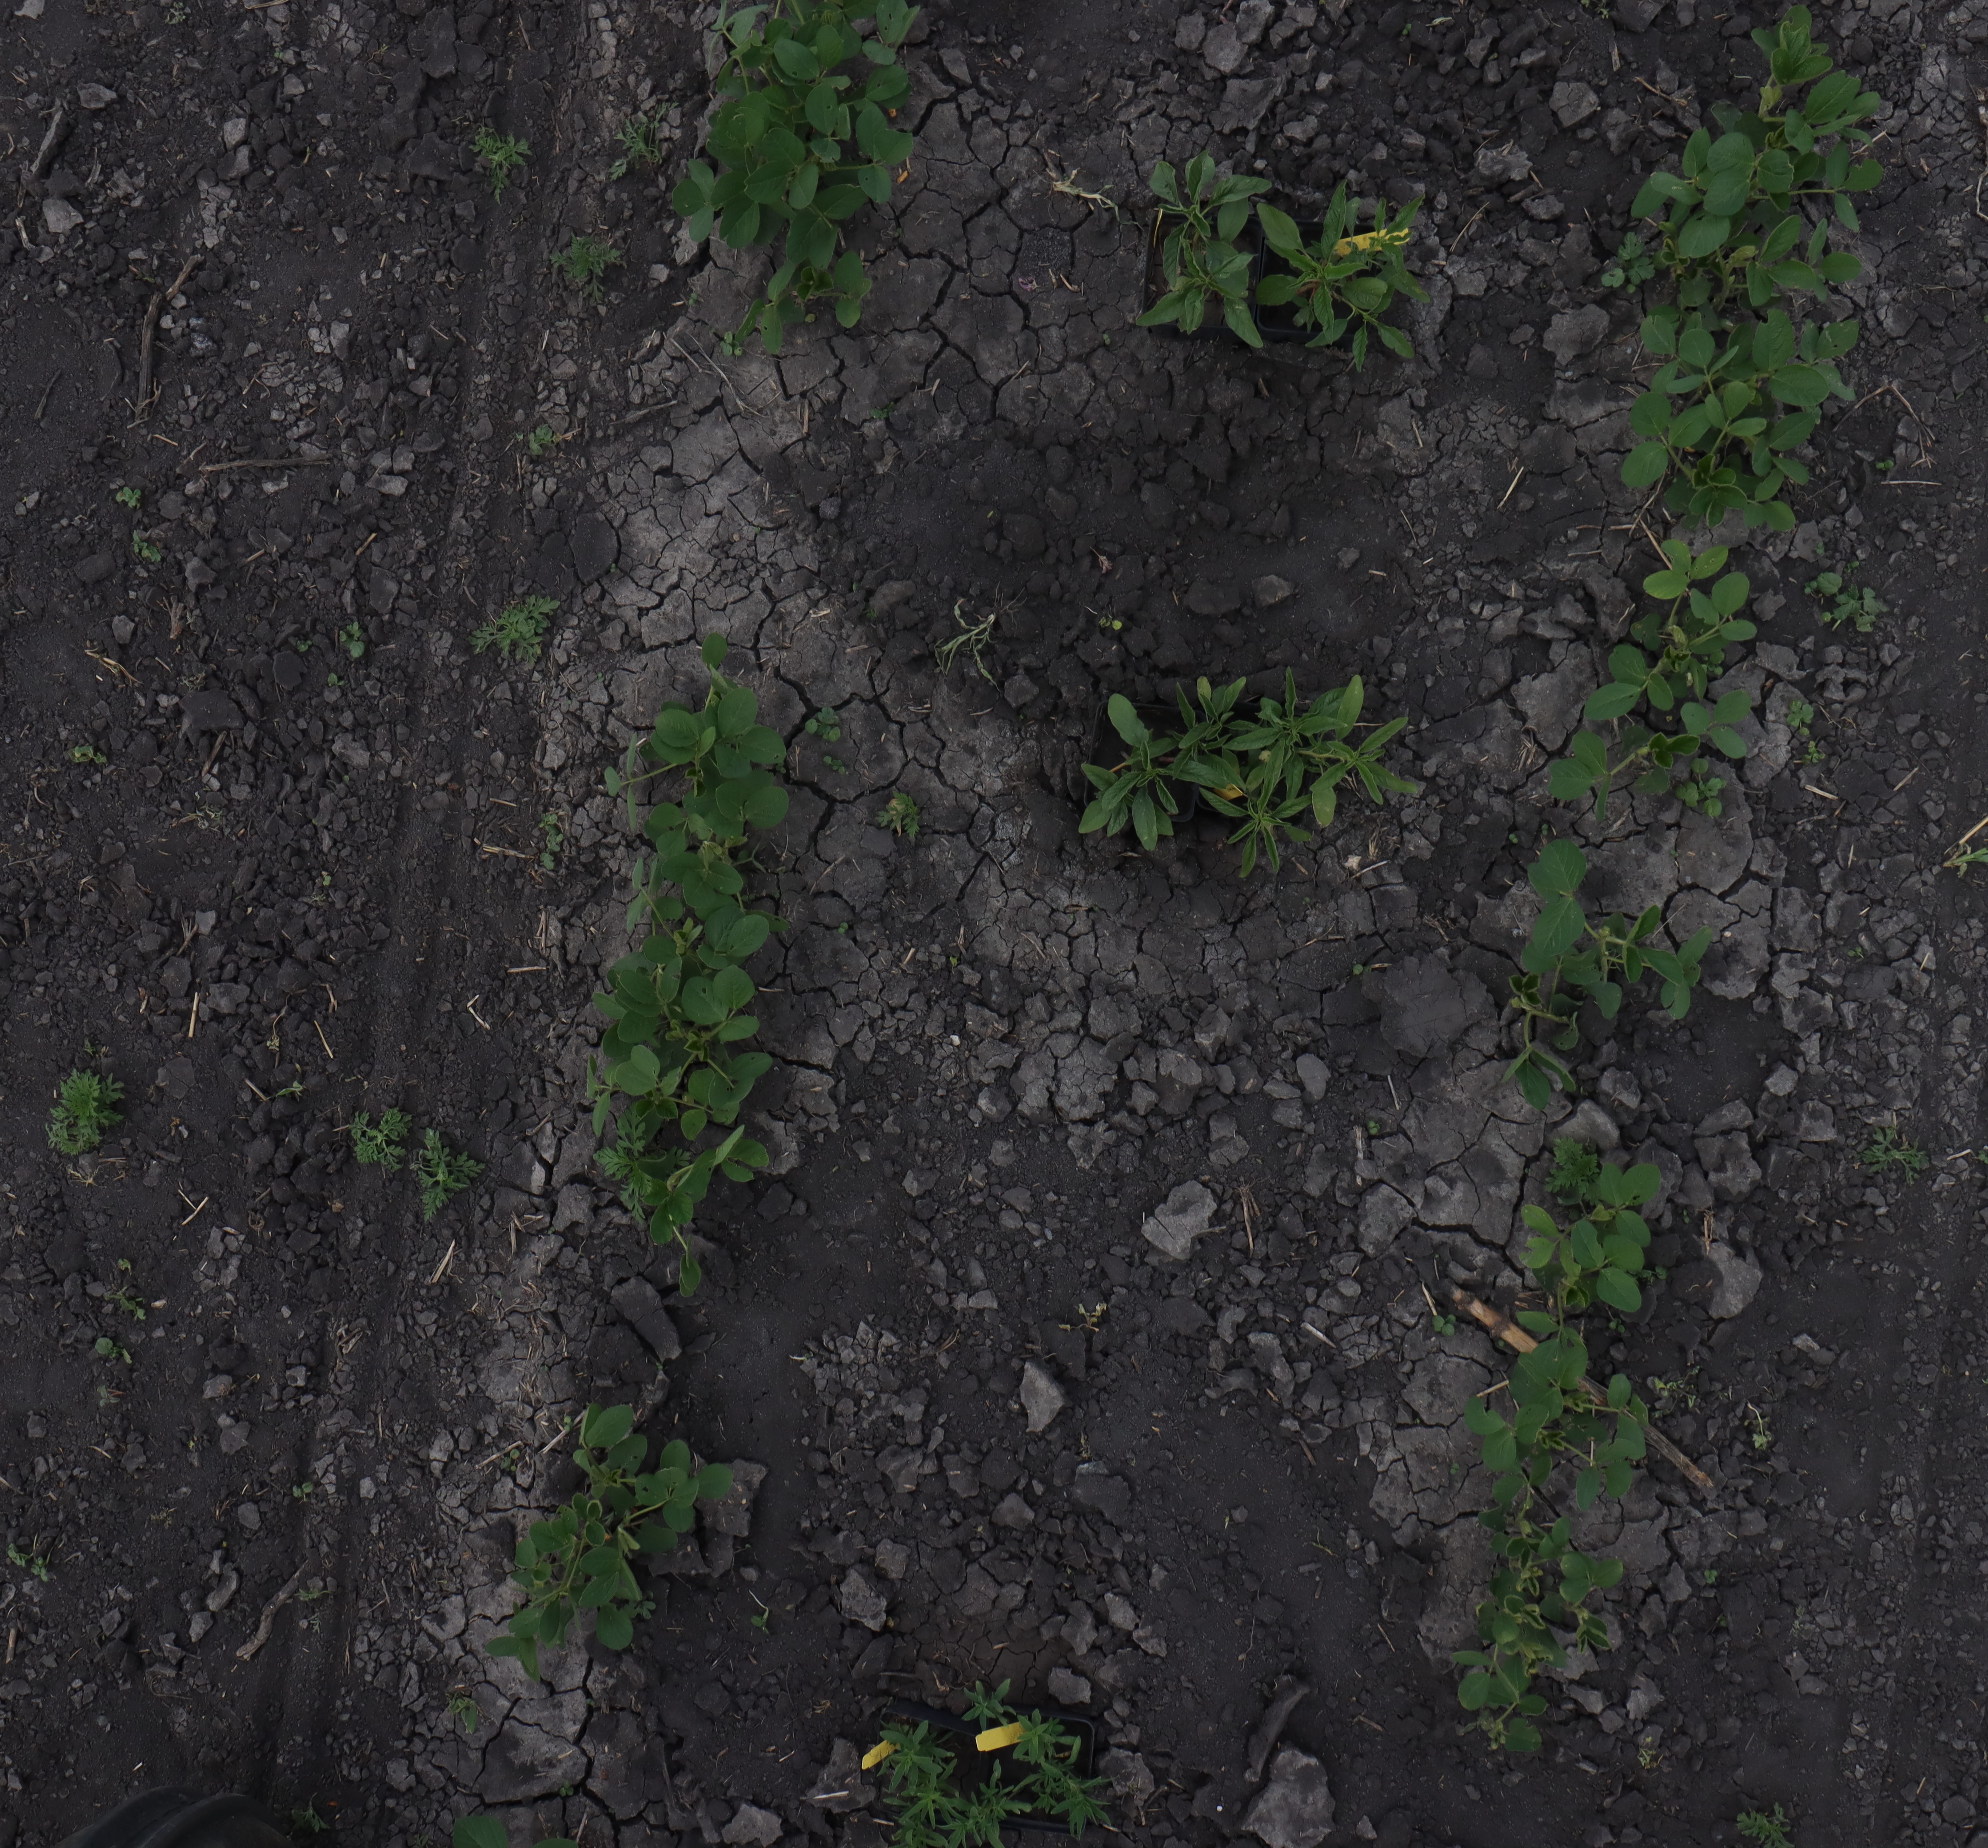
Crop: Soybean
Objects: Kochia, Kochia, Kochia, Soybean, Ragweed, Ragweed, Soybean, Ragweed, Soybean, Soybean, Ragweed, Ragweed, Ragweed, Ragweed, Soybean, Waterhemp, Waterhemp, Soybean, Soybean, Soybean, Soybean, Waterhemp, Waterhemp, Ragweed, Soybean, Soybean, Soybean, Soybean, Ragweed